Princess Désirée, Baroness Silfverschiöld

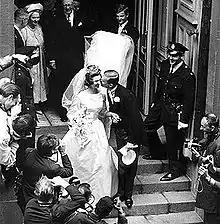
The Silfverschiöld couple after their wedding.

Désirée's engagement to Baron Nils-August Otto Carl "Niclas" Silfverschiöld, (1934–2017) was announced on 18 December 1963, and the couple married on 5 June 1964 in Storkyrkan in Stockholm. As a result of her non-royal marriage, she lost her style of "Royal Highness" and her position as a princess of Sweden, but was given the courtesy "Princess Désirée, Baroness Silfverschiöld" by the King. Under the Swedish constitution of that time, she, as a woman, and her descendants were not eligible to inherit the throne, and when this was later changed to absolute primogeniture the right of succession was limited to the descendants of her brother, King Carl XVI Gustaf.